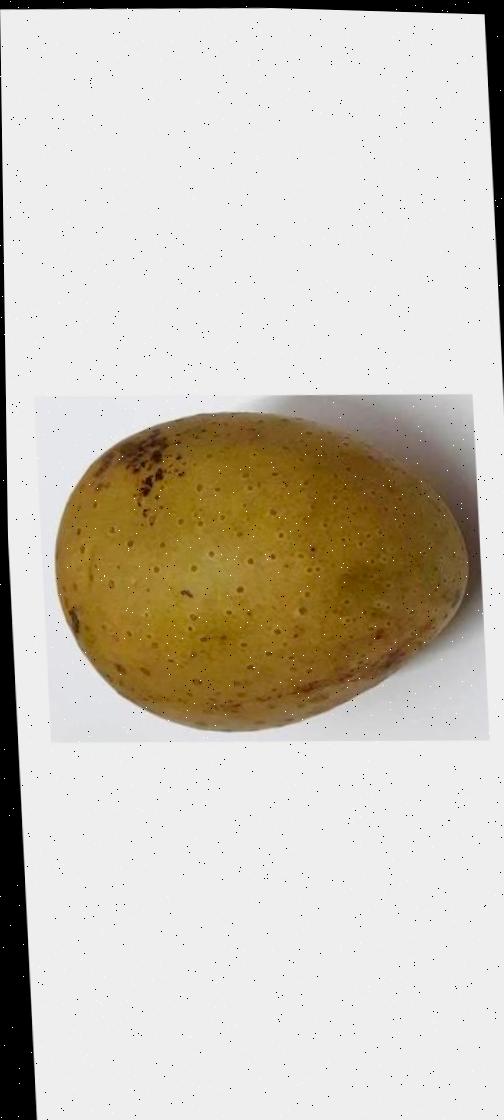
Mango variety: Gourmoti